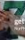
Number: 7